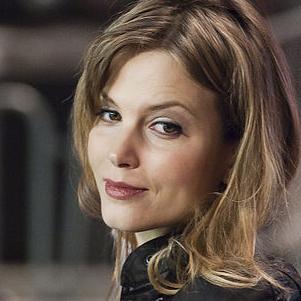
Age: 27